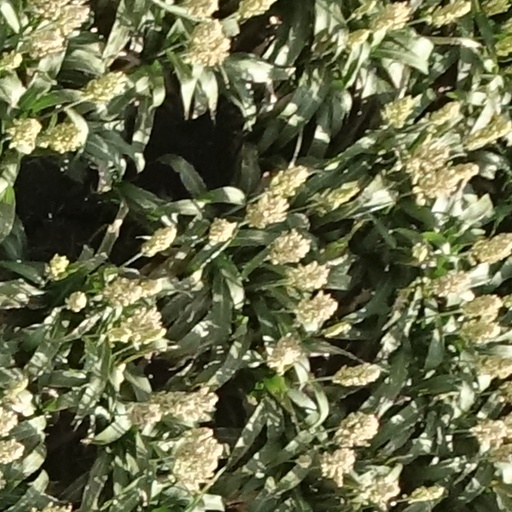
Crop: sorghum